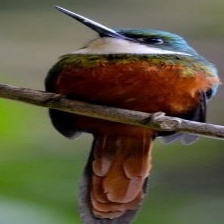
Species: GREAT JACAMAR
Scientific name: JACAMEROPS AUREUS